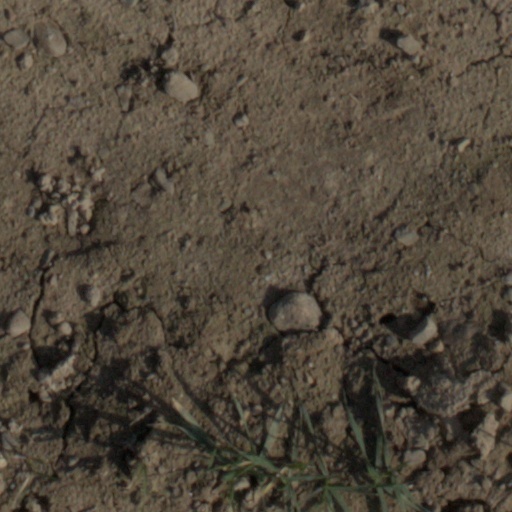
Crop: wheat